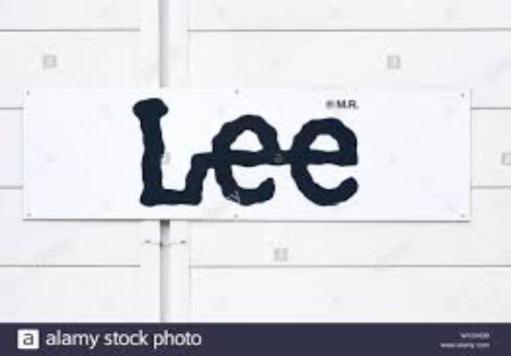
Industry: Clothes